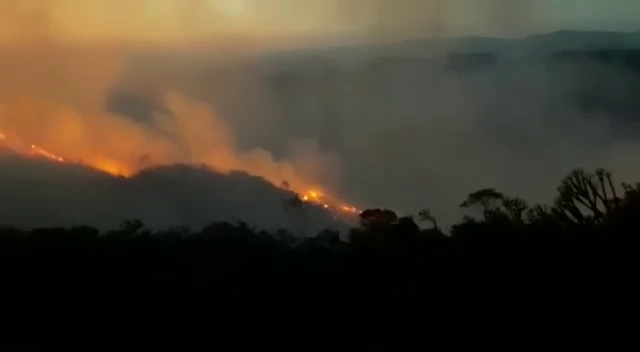
Fire: yes
Smoke: yes